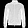
Label: Coat